Question: Please indicate a possible affordance area of the drink_with_wine glass that can be used for drinking
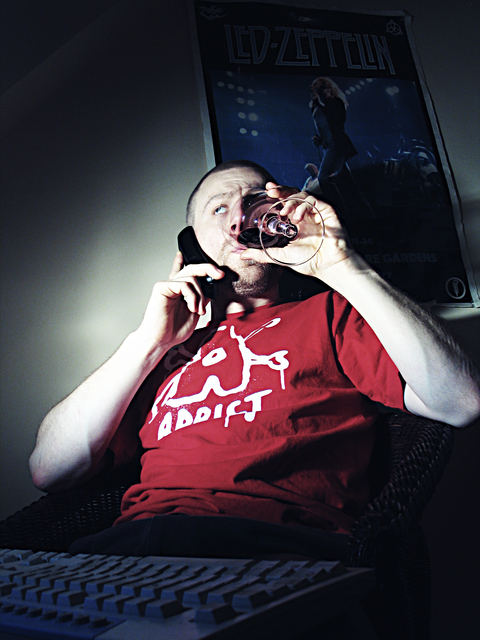
Answer: [226.165, 190.075, 330.827, 264.662]